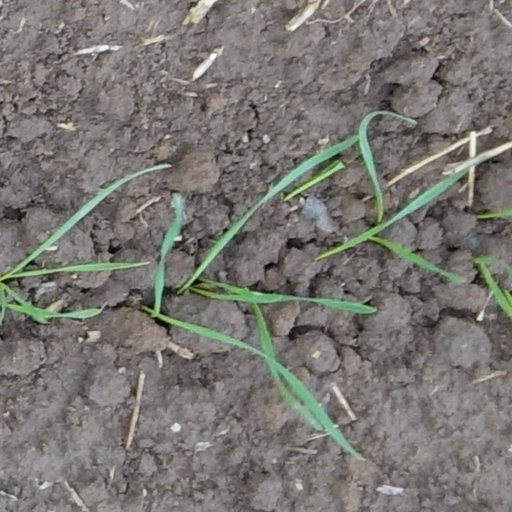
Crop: wheat